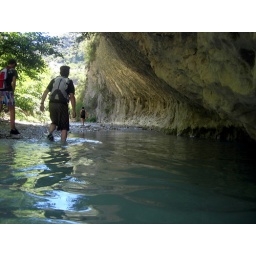
George walking in Vauclause. Except this one still has water in it, very greeney blue water.